Urd (magazine)

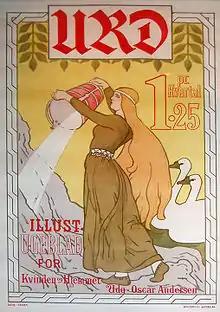
Poster by Andreas Bloch and Olaf Krohn.

Urd was a Norwegian women's magazine that existed from 1879 to 1958.